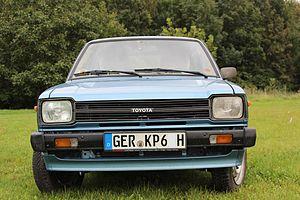
La Toyota Starlet est une voiture produite par Toyota de 1973 à 1998, remplacée ensuite par la Yaris.